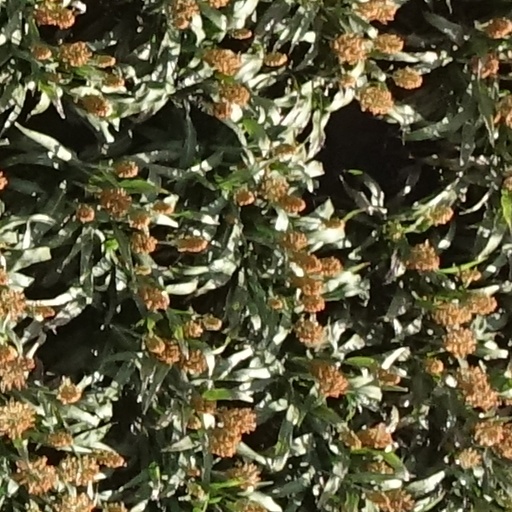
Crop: sorghum